Unisonic Products Corporation

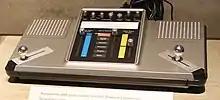
Tournament 2000 game system

Like dozens of other manufacturers of consumer electronics, Unisonic released a series of dedicated consoles in the late 1970s. The consoles were generally patterned on "Home Pong", a game console released by Atari, Inc. in 1975. Unisonic released its first console in 1976: the Unisonic Sportsman T101, which featured four selectable video games, two linear paddle controllers, and a light gun. Unisonic followed the Sportsman with a series of variations through 1976 and 1977, all for the US market.